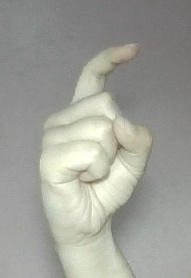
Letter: ra